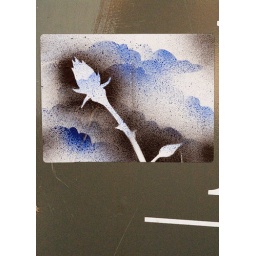
On newspaper box in Rochester, NY